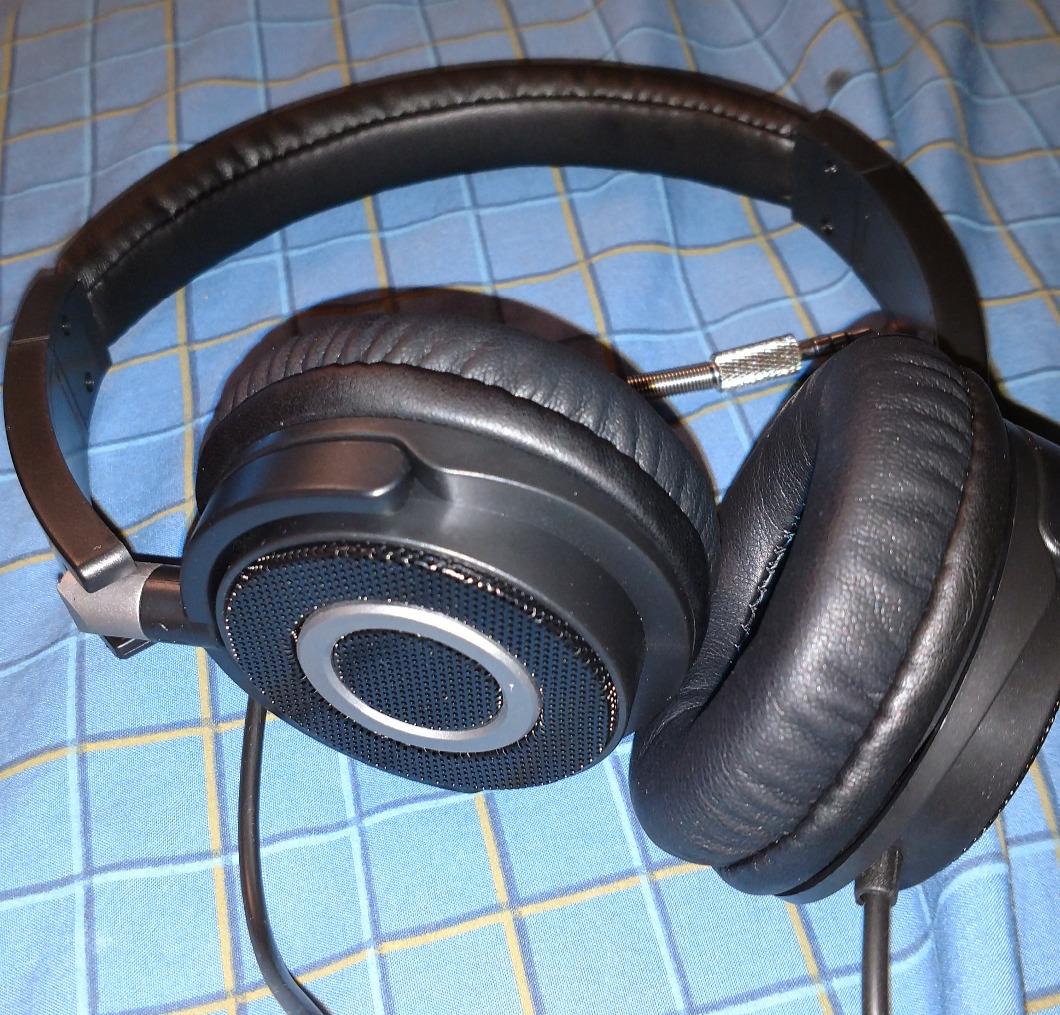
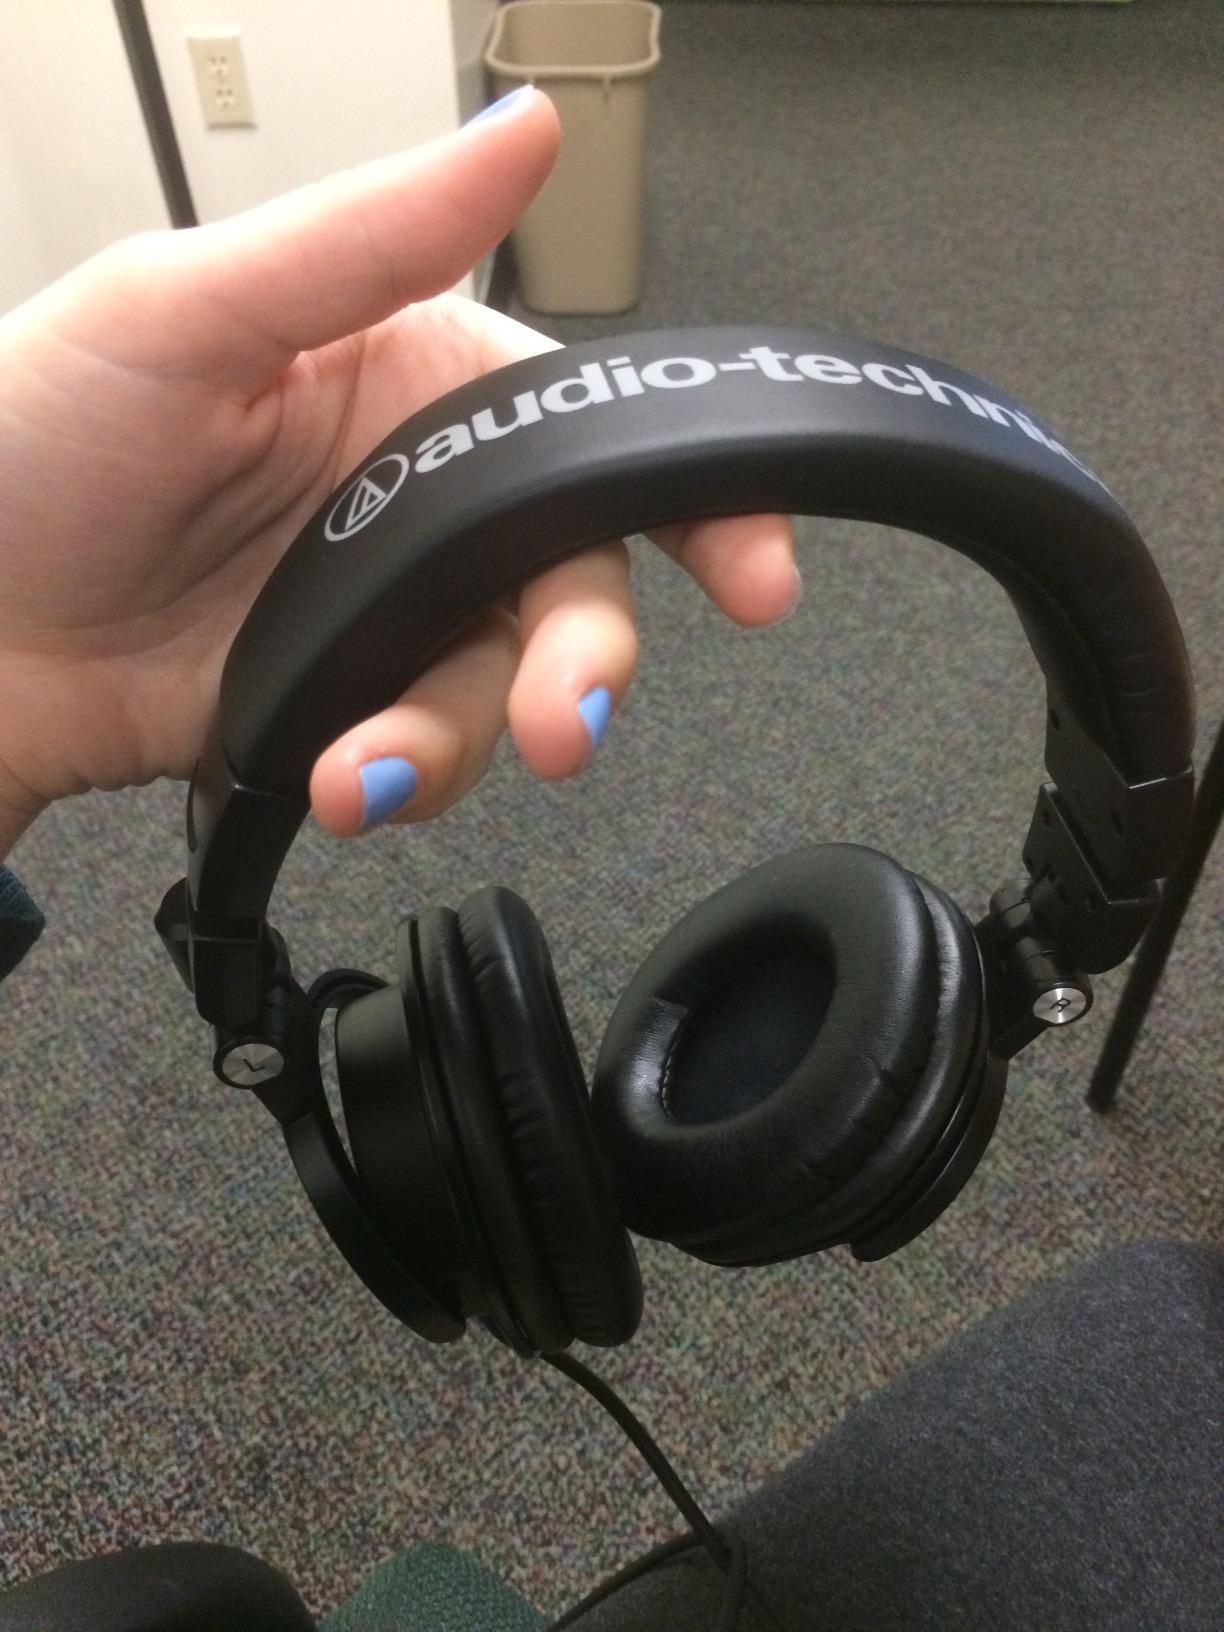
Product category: headphones
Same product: no